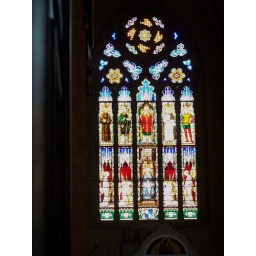
One of the stained glass windows in the St. Petronius Cathedral in Balogna